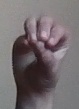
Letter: ha